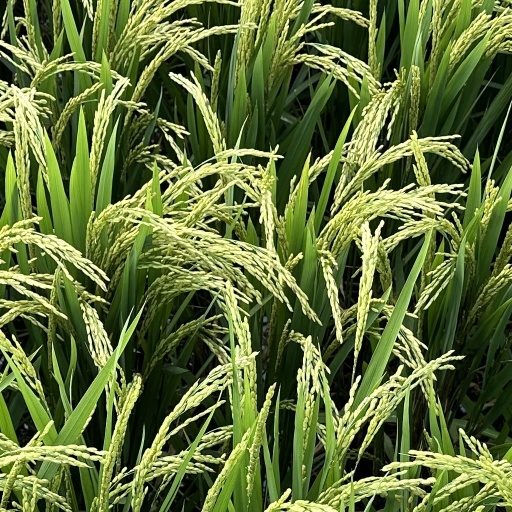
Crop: rice